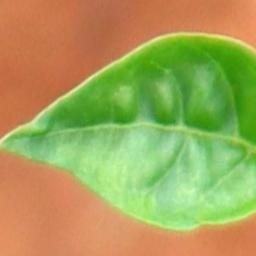
Label: healthy